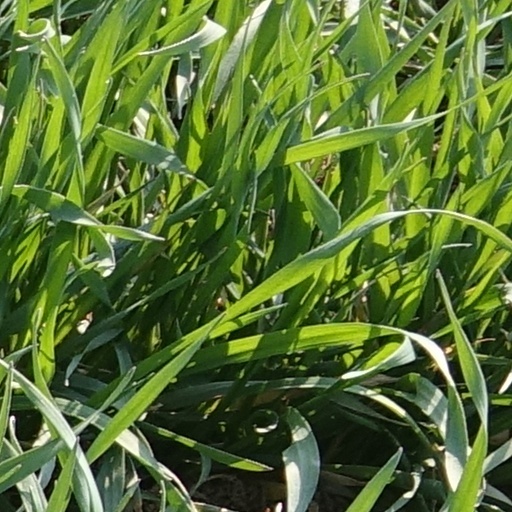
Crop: wheat